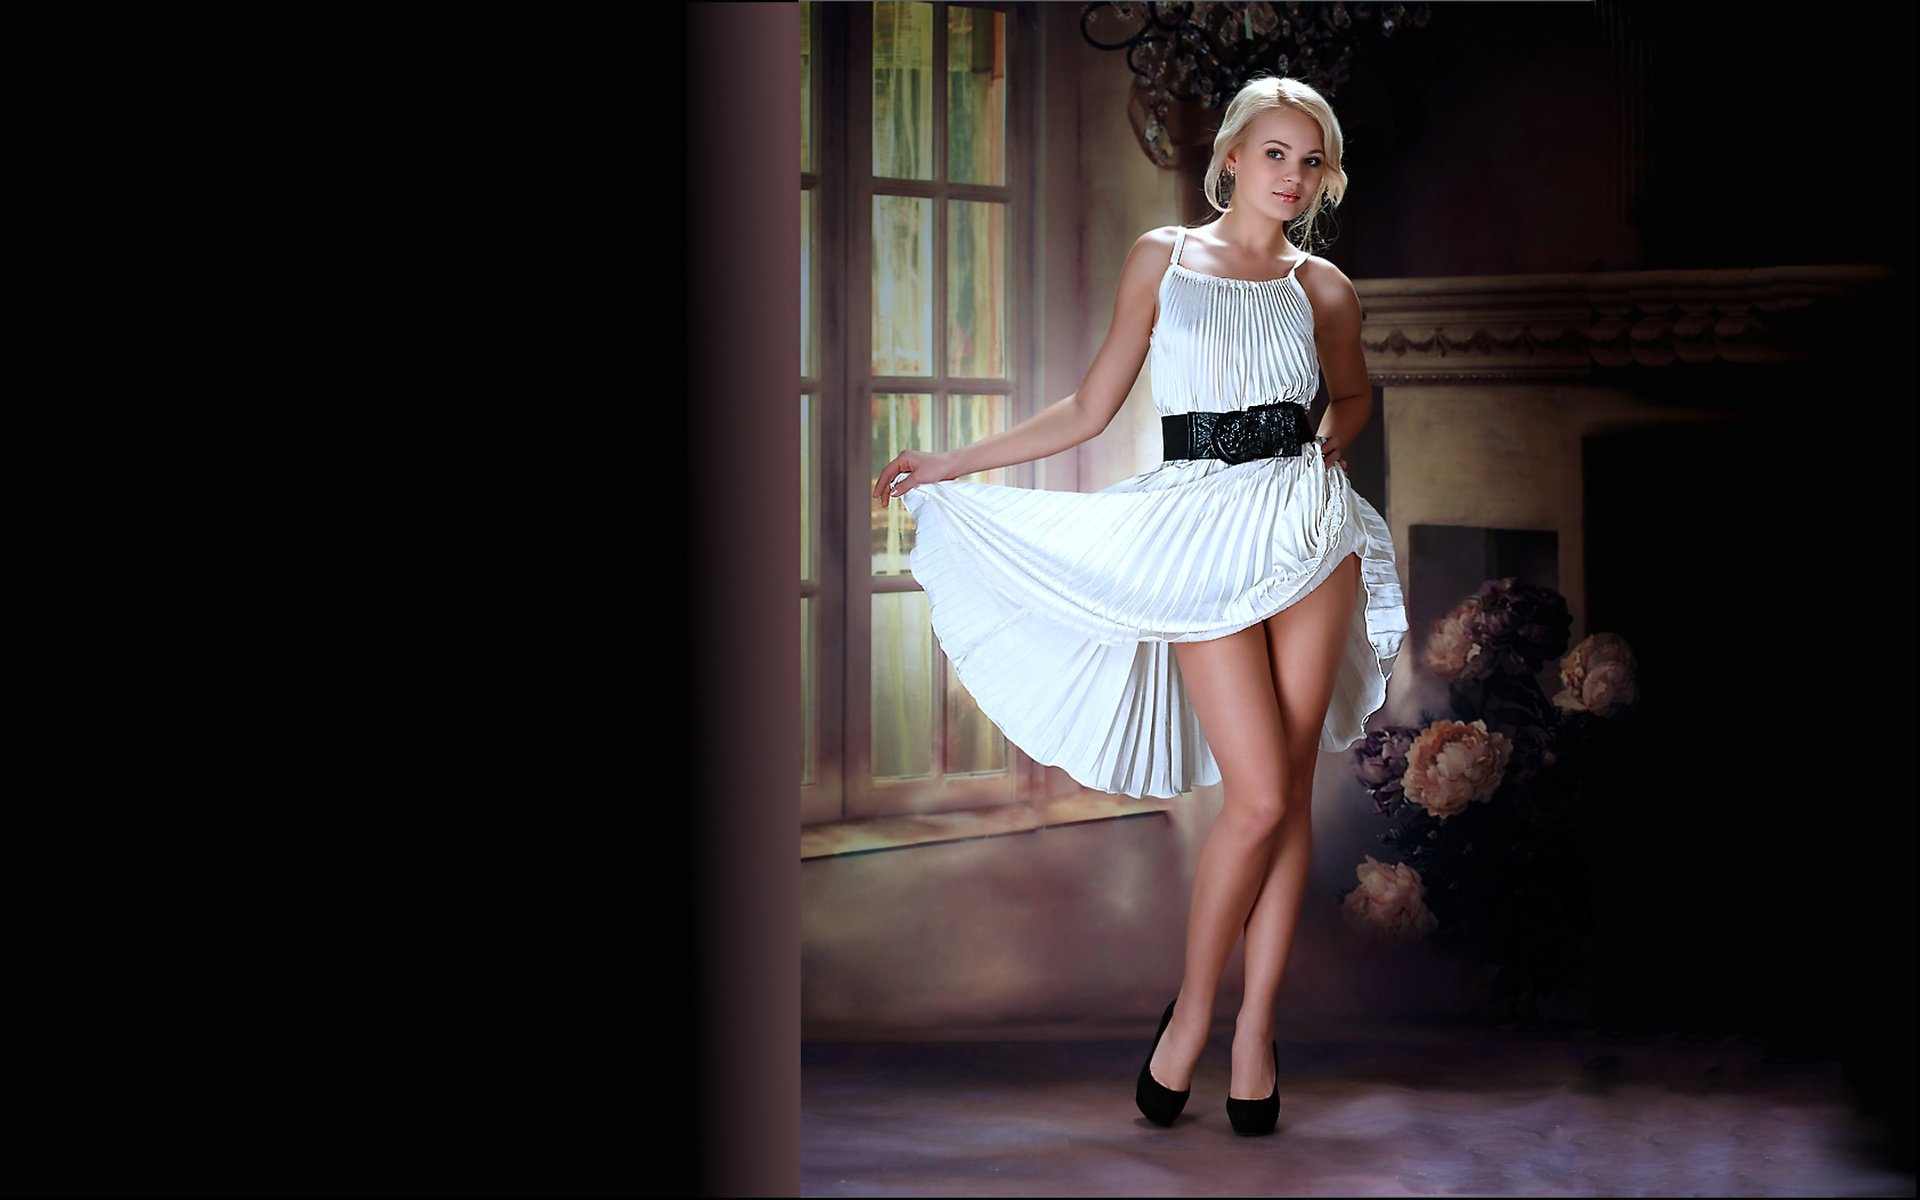
women, lady, model, person, photography, wallpaper, shoe, window, leg, dress, One piece garment, door, flash photography, waist, thigh, fashion design, day dress, performing arts, knee, black hair, formal wear, fashion model, sandal, entertainment, human leg, haute couture, long hair, event, trunk, art model, abdomen, cocktail dress, brown hair, performance art, dance, darkness, fashion show, sitting, stage, choreography, gown, performance, room, photo shoot, fun